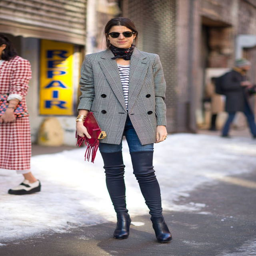
all of the best looks straight from the streets .